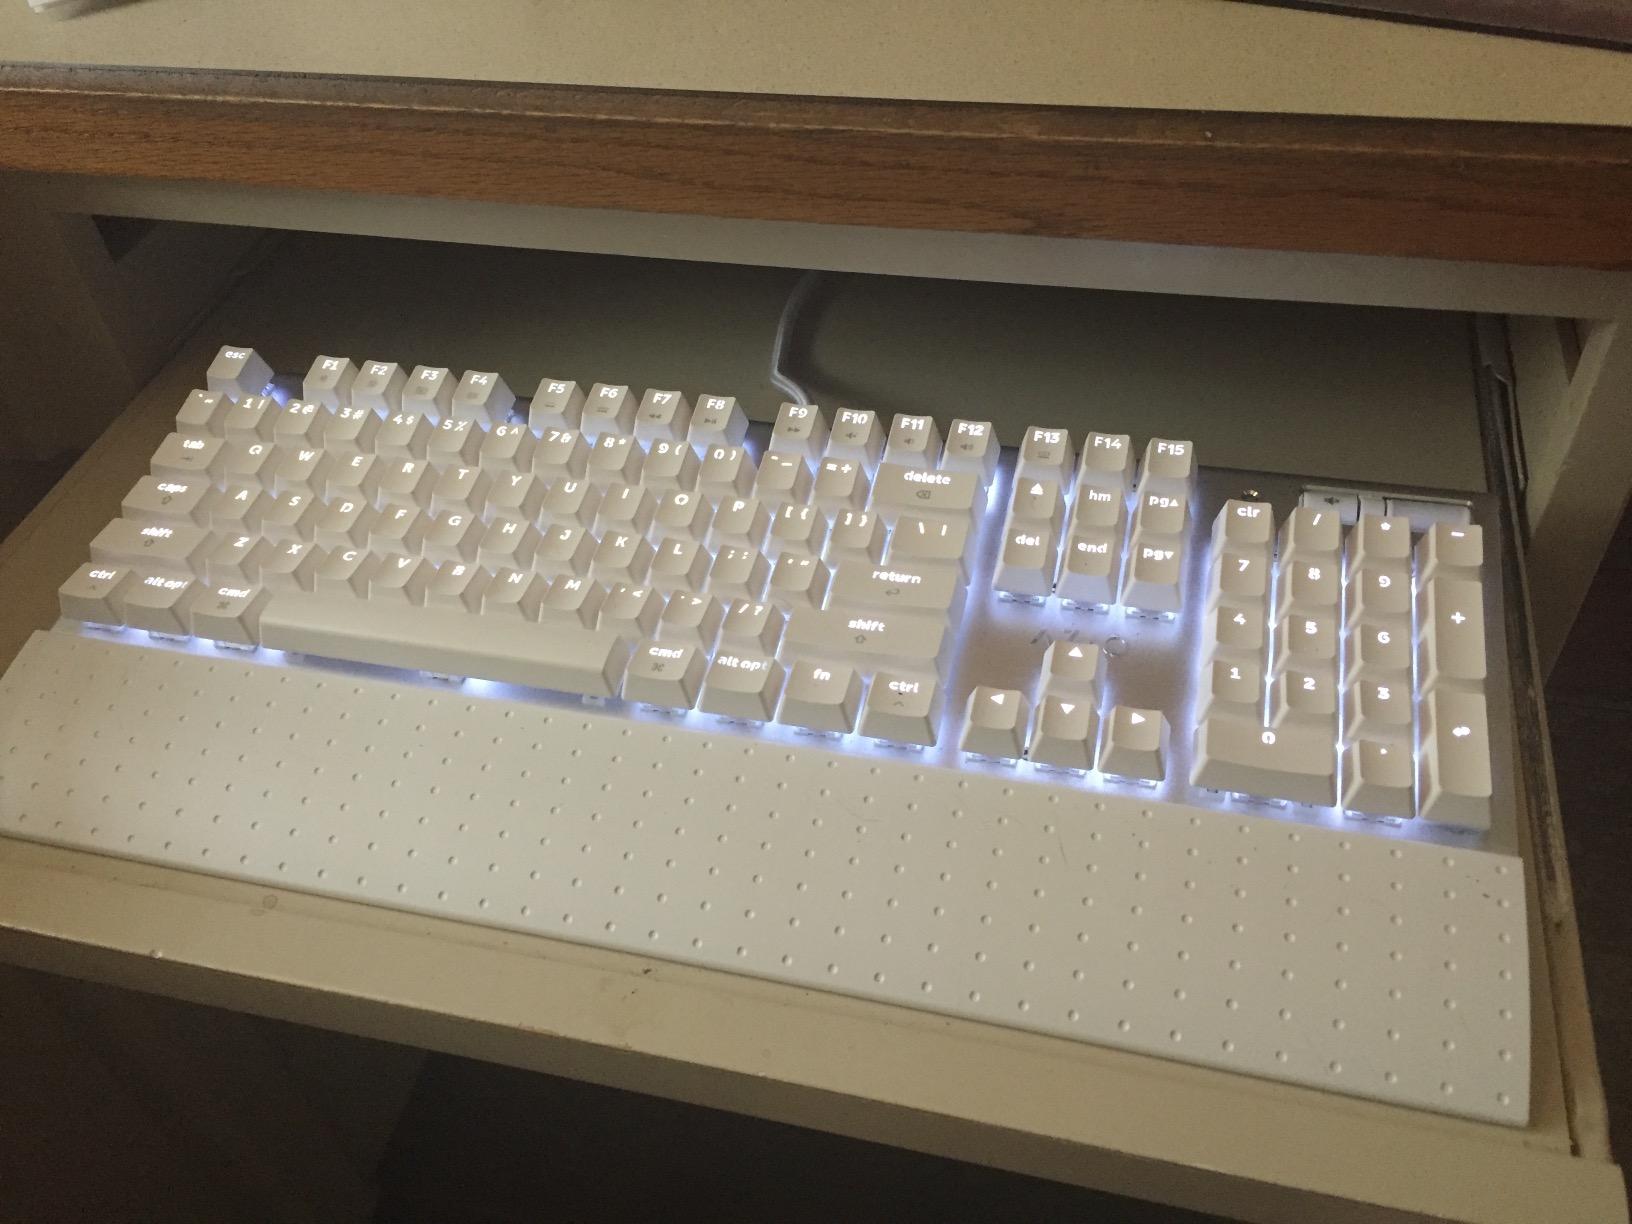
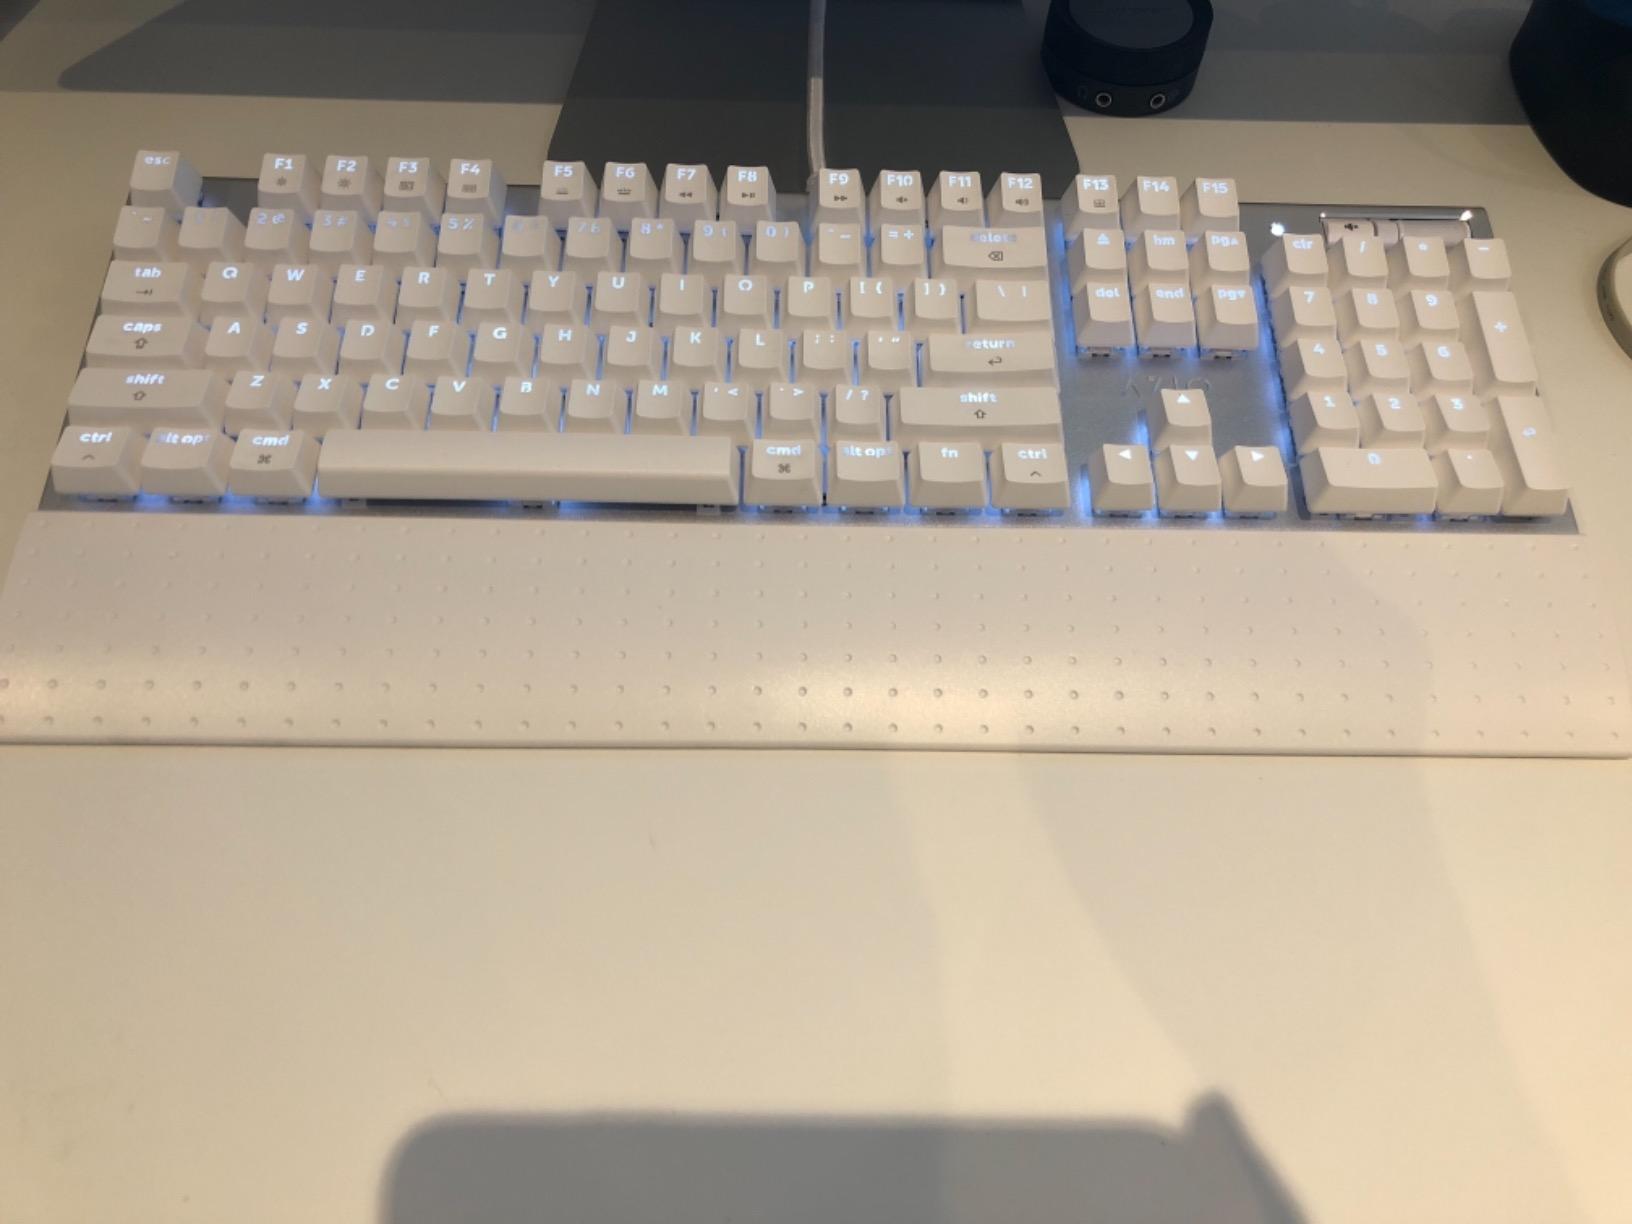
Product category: keyboard
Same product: yes